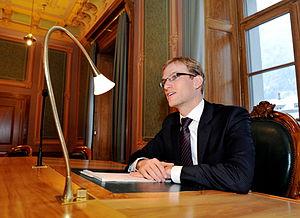
Yves Rüedi, né le 30 septembre 1976 à Uznach, est un magistrat suisse et juge ordinaire au Tribunal fédéral depuis 2014.